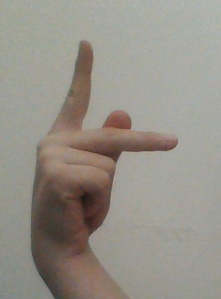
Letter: dha